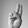
ASL letter: U